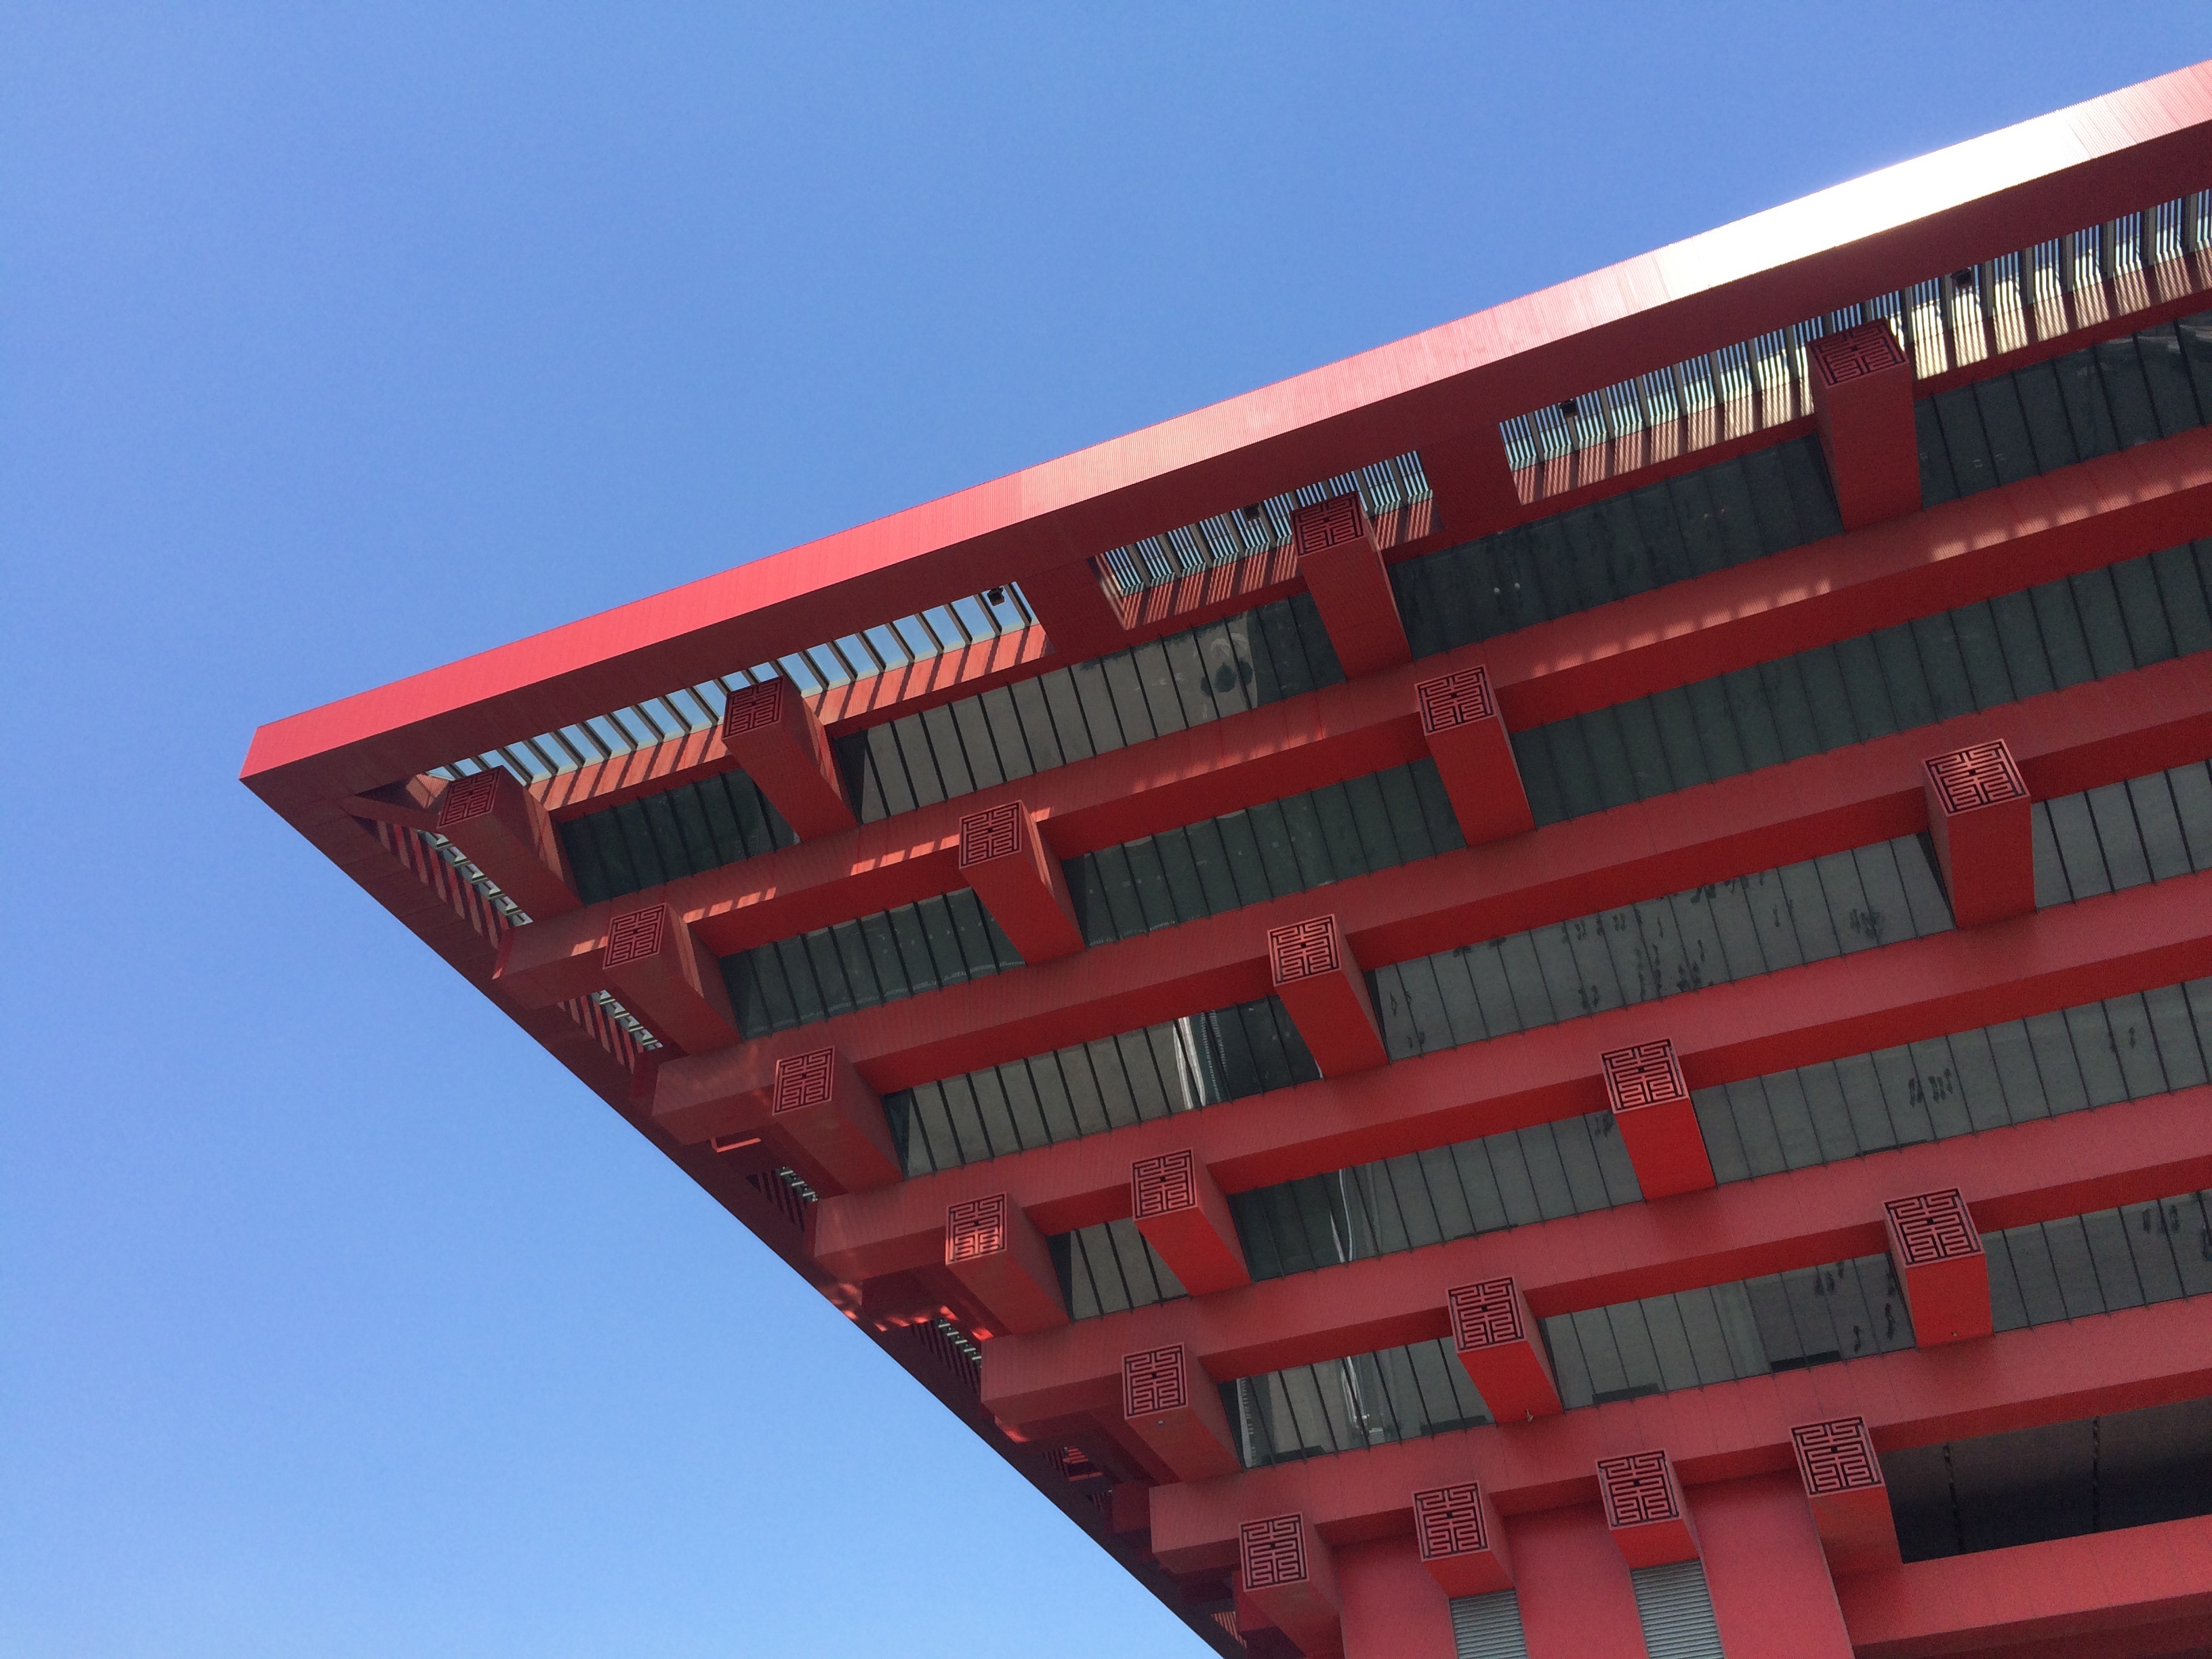
structure, advertising, red, facade, signage, stadium, sport venue, display device